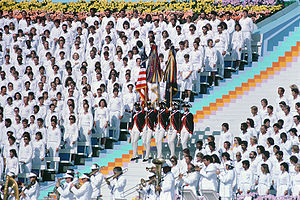
Olympiske lege / Den olympiske bevægelse / Ceremonier
Fra åbningsceremonien ved OL i Los Angeles 1984.
De olympiske lege er en sportsbegivenhed med mange sportsgrene, der afholdes hvert fjerde år. De olympiske lege kendes fra to æraer: Antikkens olympiske lege og de moderne olympiske lege, som Pierre de Coubertin tog initiativet til i slutningen af 1800-tallet. Han fik etableret den Internationale Olympiske Komité i 1894. Den afholdt de første moderne olympiske lege i 1896 i Athen.